Public services in Toronto

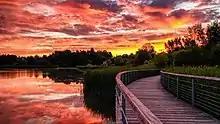
The Rouge National Urban Park is a national urban park in Toronto.

There are numerous recreation areas owned and operated by the city, including bicycle and jogging trails, community centres, public squares and urban parks. Many of these facilities are operated by the Toronto Parks, Forestry and Recreation Division. It also operates the Toronto Zoo and other public spaces, such as Nathan Phillips Square.